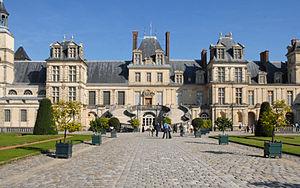
Malgré sa destination première de basse-cour, ou cour des Offices, la cour du Cheval blanc s'affirma très vite comme l'un des espaces majeurs du château. La construction, à la fin du règne de Henri II de l'escalier en fer à cheval, rebâti en 1632-1634 par Jean Androuet du Cerceau, magnifia le centre de l'aile principale